NJ Transit Rail Operations

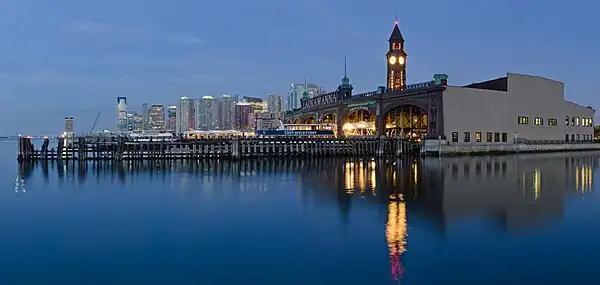
Hoboken Terminal, the terminus for all trains headed east on the Hoboken Division

NJ Transit provides passenger service on 12 lines at total of 165 stations, some of which are operated in conjunction with Amtrak and Metro-North (MNCW).